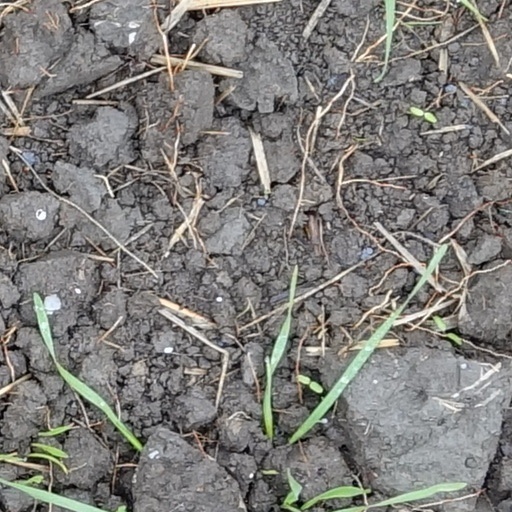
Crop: wheat